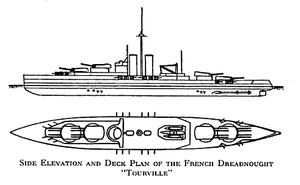
La classe Lyon est une classe de quatre cuirassés de type dreadnought prévue pour la Marine française. Son étude commence en 1913, et le lancement des navires est prévu pour 1917. Le déclenchement de la Première Guerre mondiale interrompt totalement son étude et les navires ne voient jamais le jour.